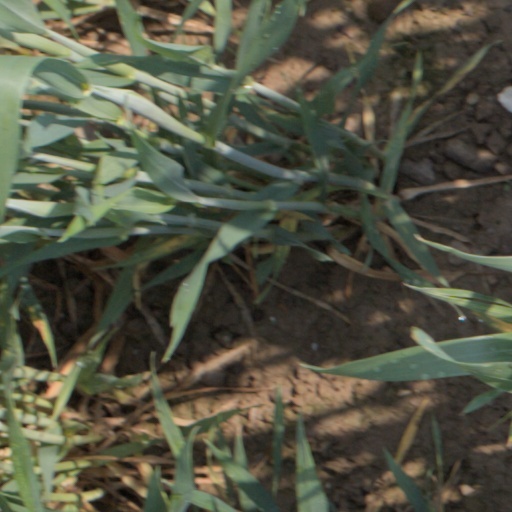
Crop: wheat